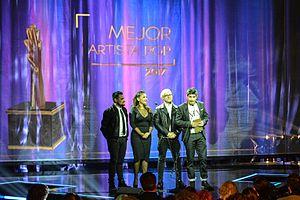
Saiko est un groupe de synthpop chilien, originaire de Santiago. Tout au long de leur carrière, les membres acquièrent une grande notoriété sur la scène nationale chilienne, en grande partie grâce au charisme, à l’image et à la voix de leur chanteuse, Denisse Malebrán, et à l’expérience musicale de Rodrigo Coti Aboitiz et Luciano Rojas, anciens membres et fondateurs du groupe chilien La Ley.